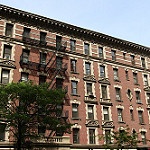
Scene: Outdoor